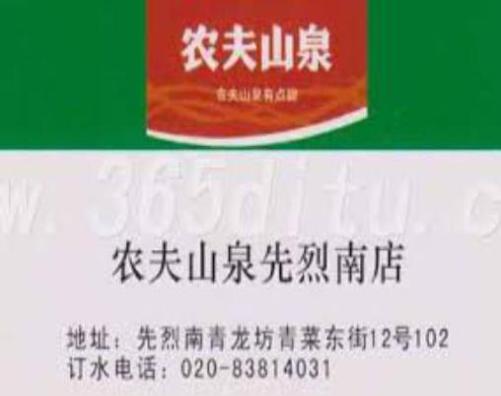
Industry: Necessities